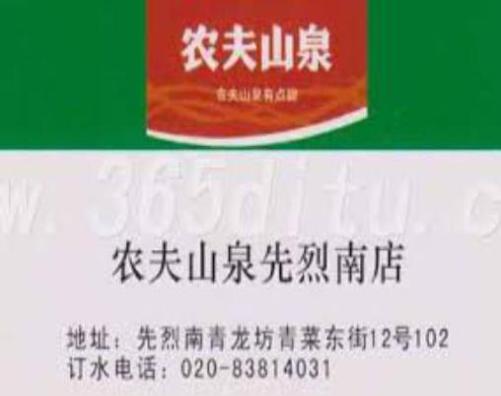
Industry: Necessities